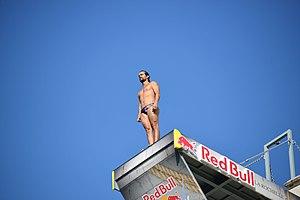
Le plongeur de haut vol Orlando Duque (Colombie). Red Bull Cliff Diving World Series 2016, l' étape de La Rochelle. La Rochelle, Charente-Maritime, France.